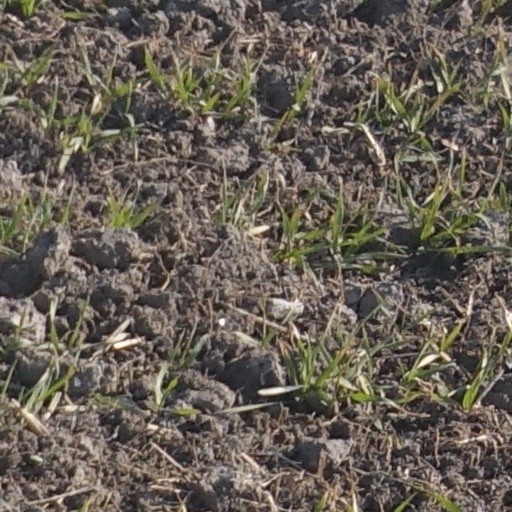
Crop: wheat